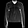
Label: Coat